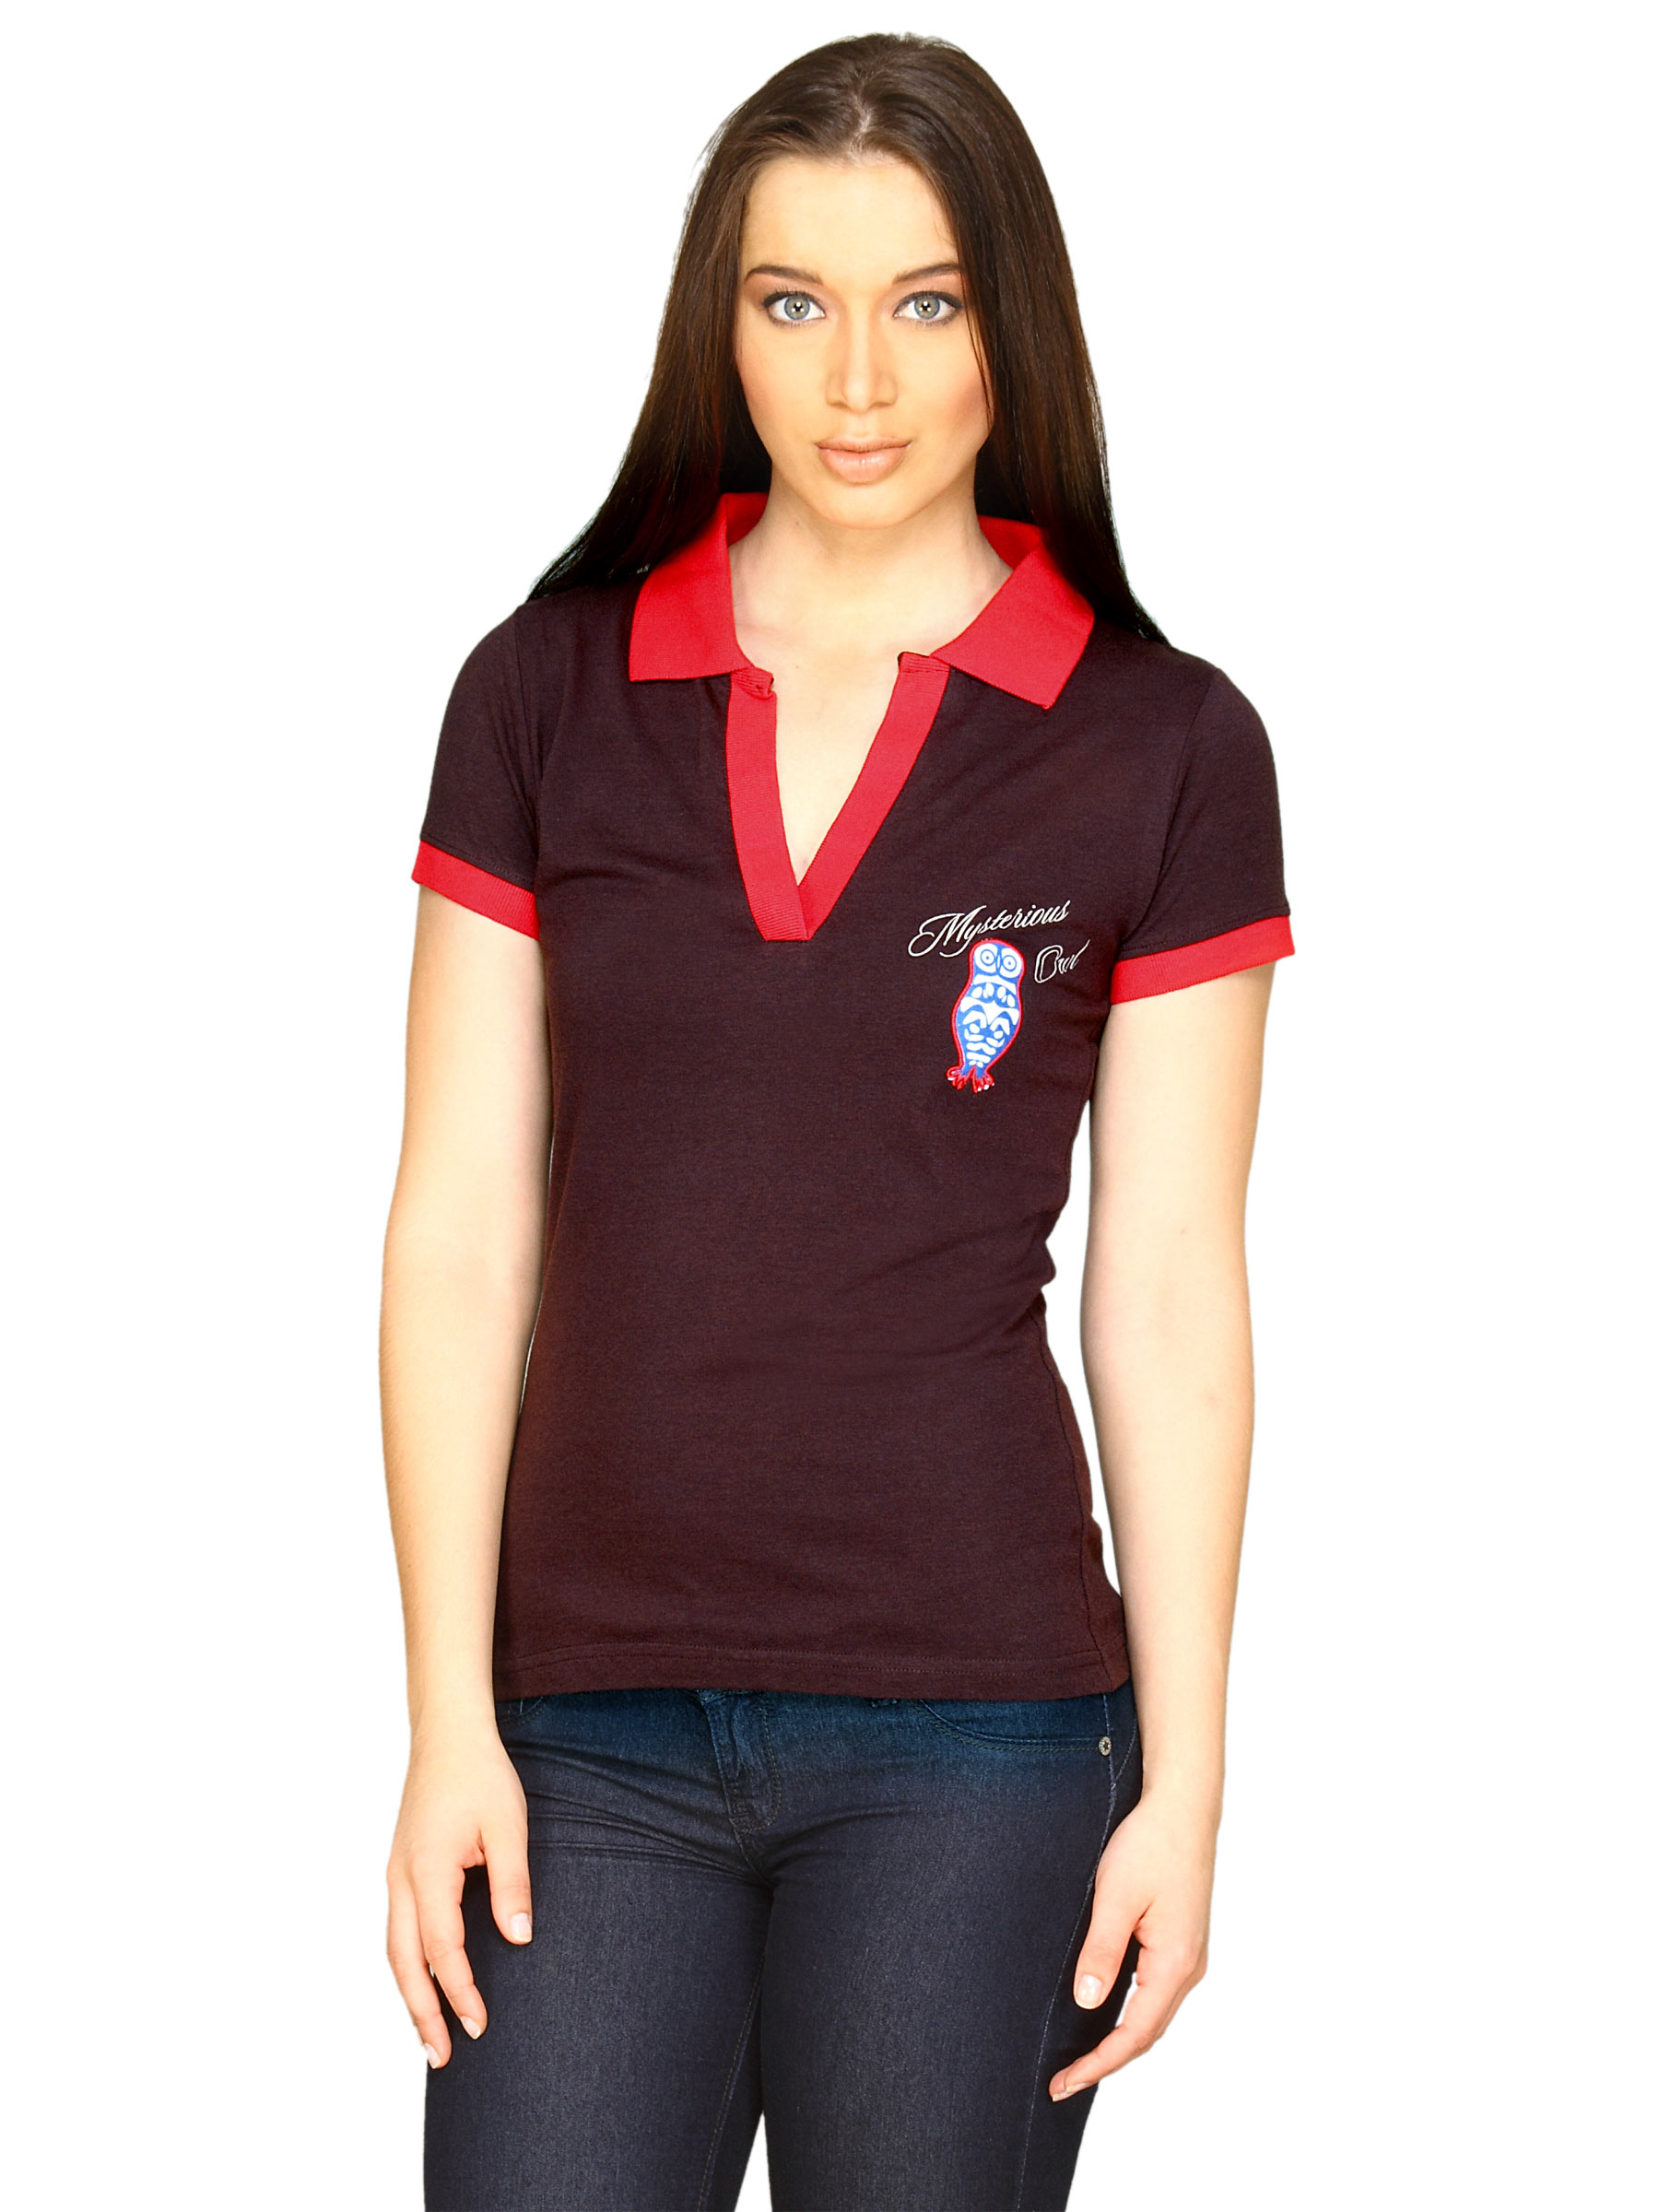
DUSG Women's Red Polo T-shirt
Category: Apparel / Topwear / Tshirts
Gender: Women
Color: Maroon
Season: Fall 2010
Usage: Casual